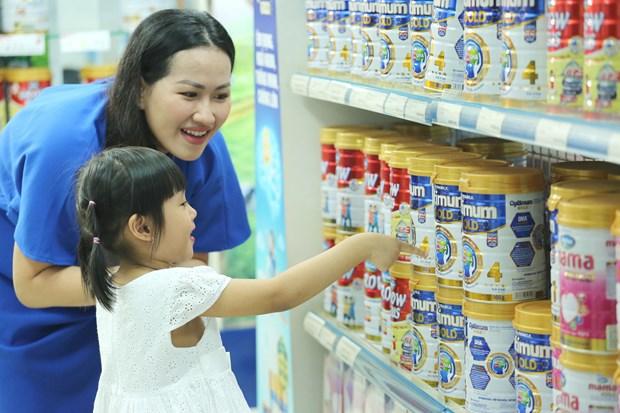
có một người phụ nữ và một cô bé đang đứng gần những lọ sữa